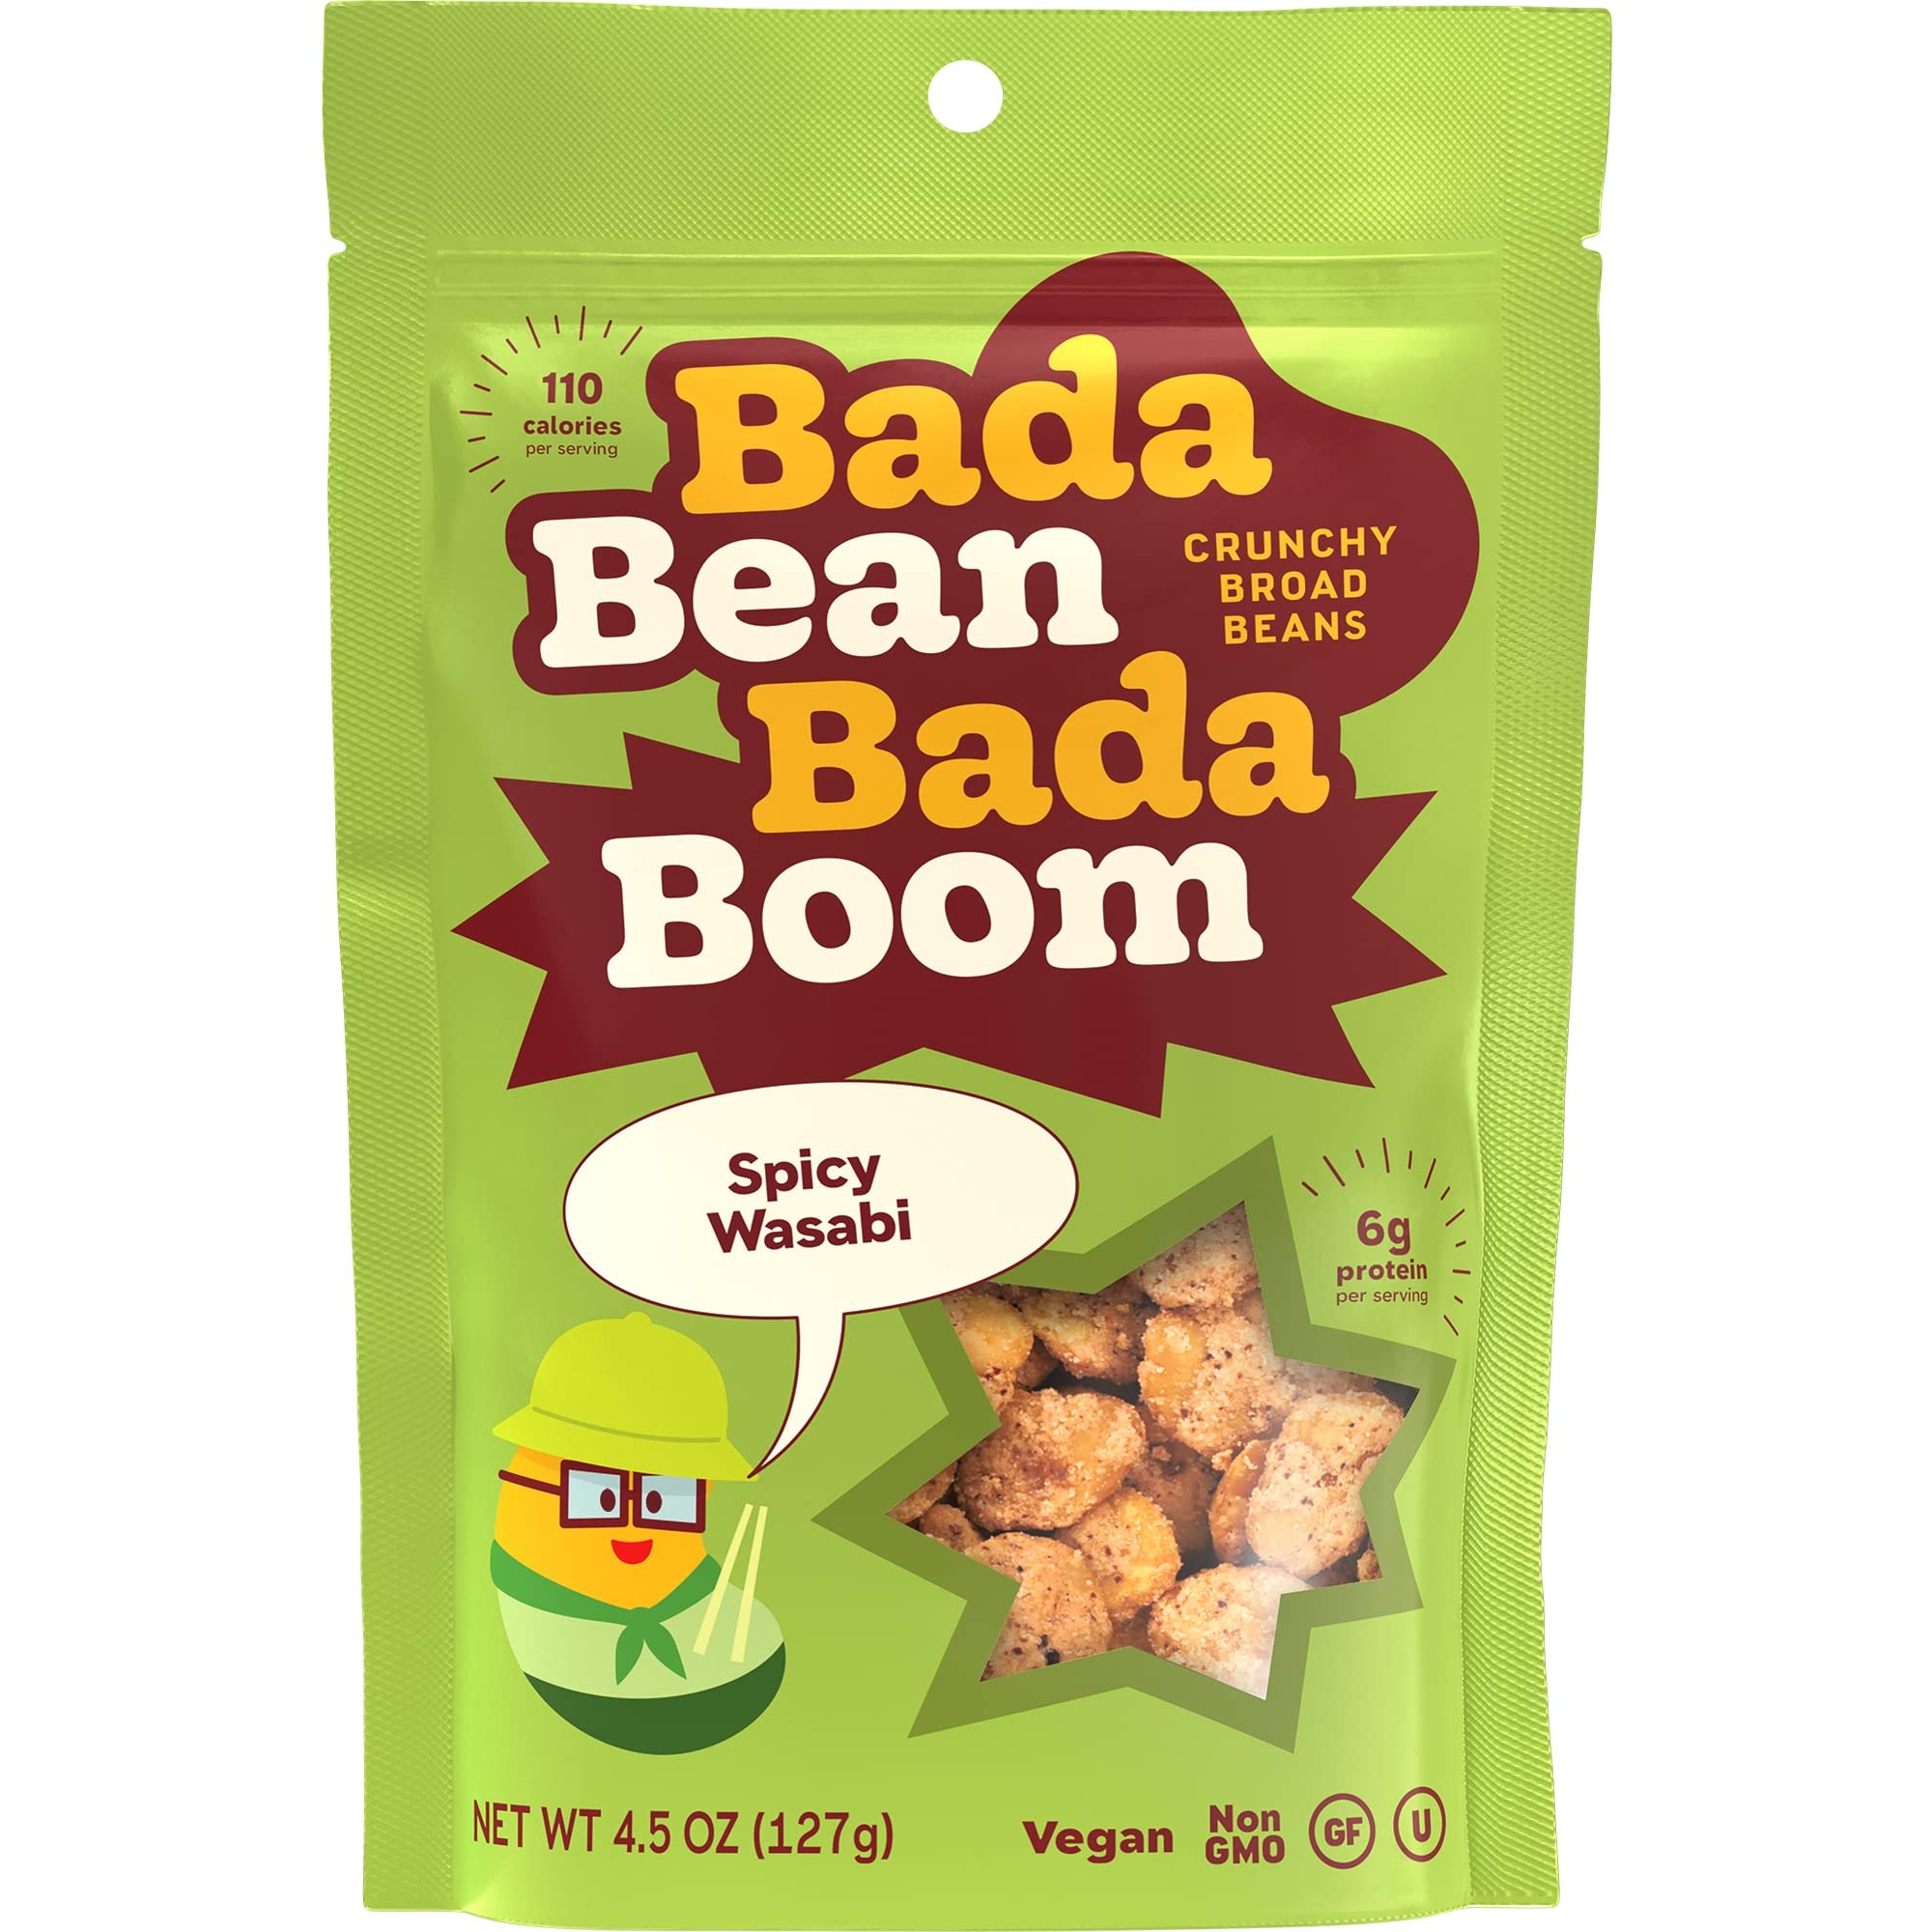
Item Name: Bada Bean Bada Boom Plant-based Protein, Gluten Free, Vegan, Soy Free, Kosher, Roasted Broad Fava Bean Snacks, Wasabi, 4.5 Ounce (6 Count)
Bullet Point 1: Discover Your New Favorite Snack: Indulge in these perfectly crunchy and satisfying snacks. With roasted fava beans as our primary ingredient, these snacks offer the nutrition and flavor to solve any snack craving. Each serving boasts a mere 110 calories while packing a punch with 6g of protein and 4g of fiber. With Bada Bean Bada Boom, healthy snacking is both nutritious and delectable.
Bullet Point 2: Satisfying Chip Alternative: Swap your chips for our crunchy fava beans. Our snacks provide the crunch you crave from chips while leaving you full and energized to tackle your next adventure. We're passionate about making snacking both healthy and enjoyable.
Bullet Point 3: Crave the Crunch: If you're on the hunt for a satisfyingly crunchy snack, look no further than our fava bean snack. Roasted to perfection through our unique cooking process, our beans offer the best snacking experience made with a simple set of ingredients.
Bullet Point 4: Flavorful Variety: Embrace the spice of life with Bada Bean Bada Boom! Our fava beans come in a delightful array of nine delicious flavors, ensuring you discover one (or more) that tantalizes your taste buds. Whether you crave savory or sweet, our flavors cover every snacking mood.
Bullet Point 5: Enjoy All Day Long: Our roasted fava beans aren't just delicious; they're a protein-packed, gluten-free snack with zero cholesterol and saturated fat. Ideal for convenient, on-the-go snacking.
Value: 27.0
Unit: Ounce

Price: 43.22